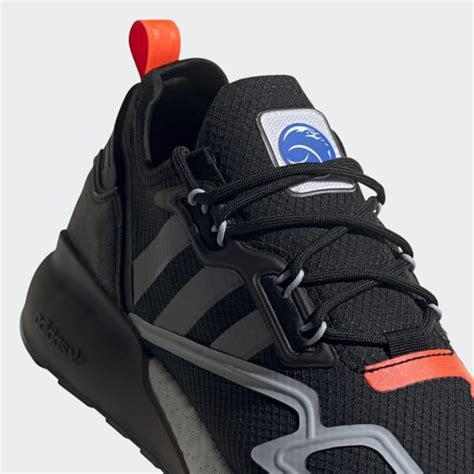
Brand: Adidas
Model: ZX 2K Boost